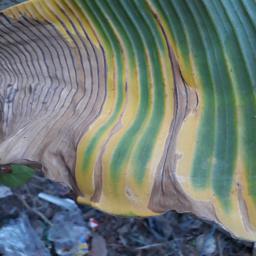
Label: POTASSIUM DEFICIENCY